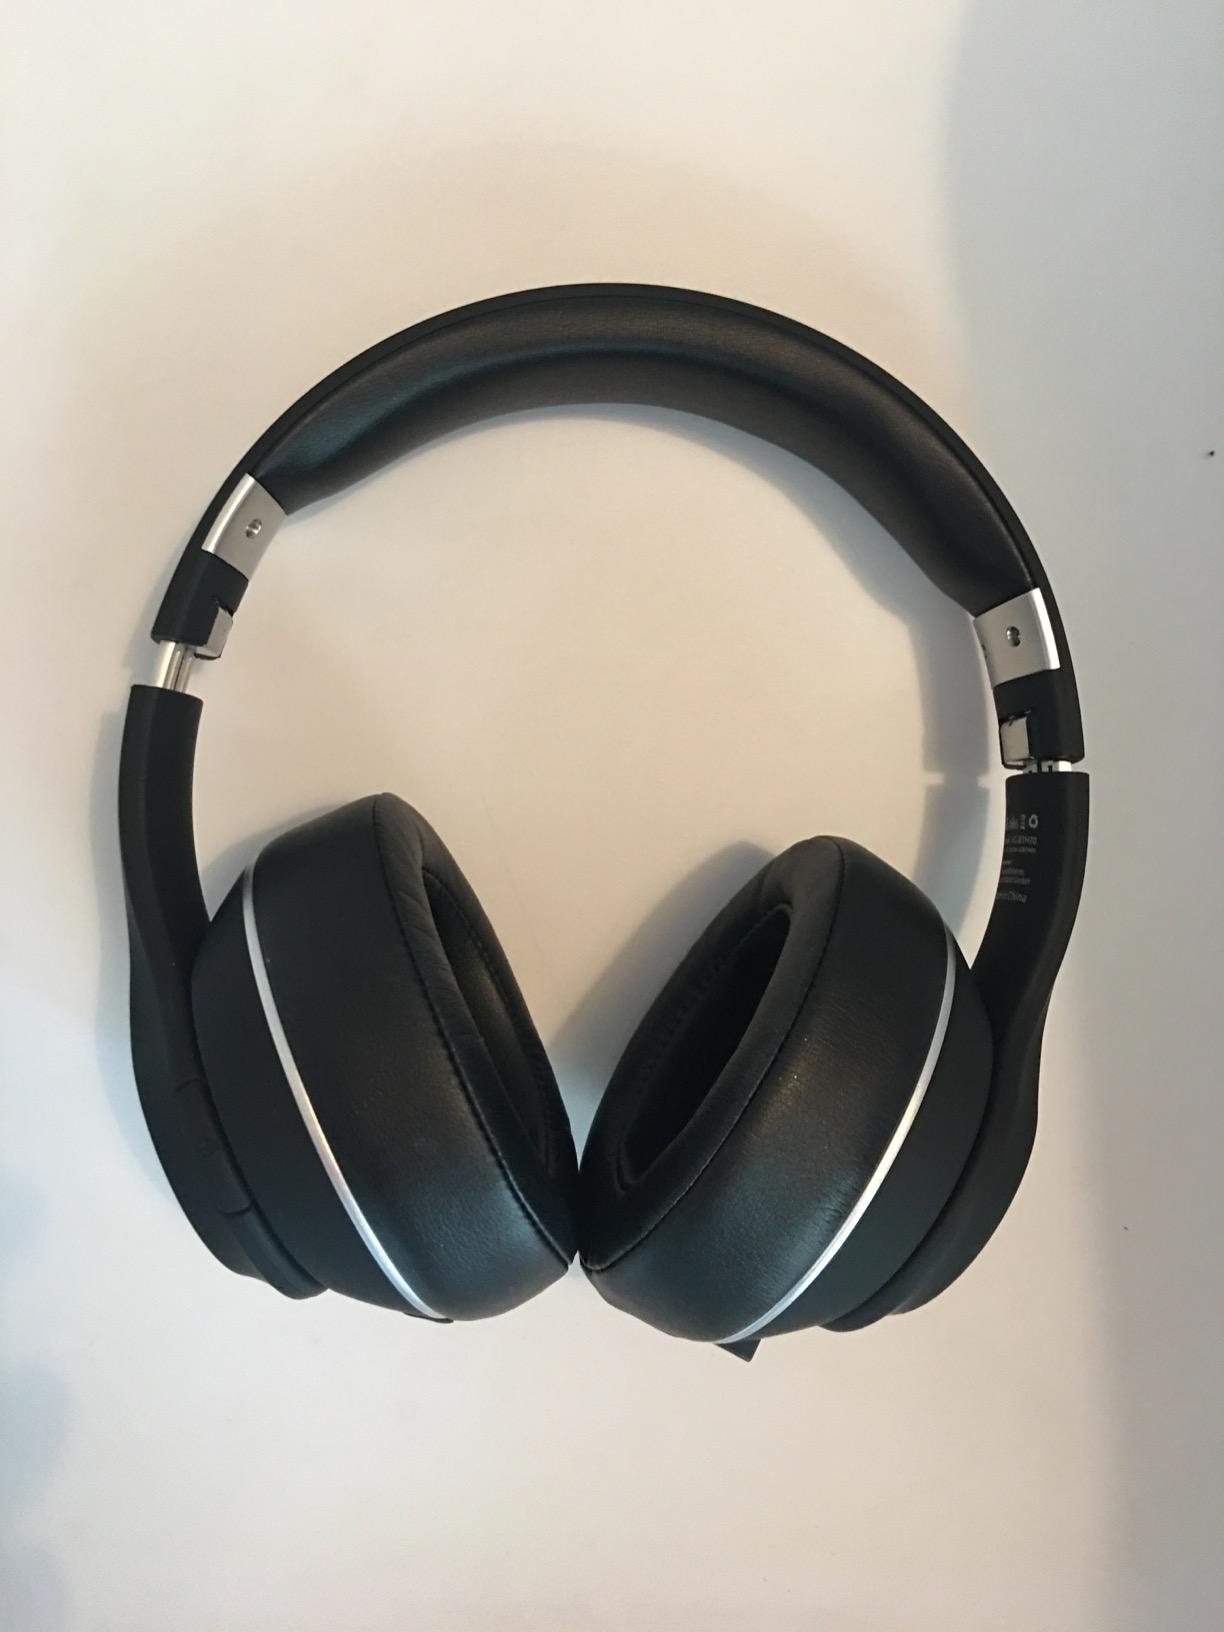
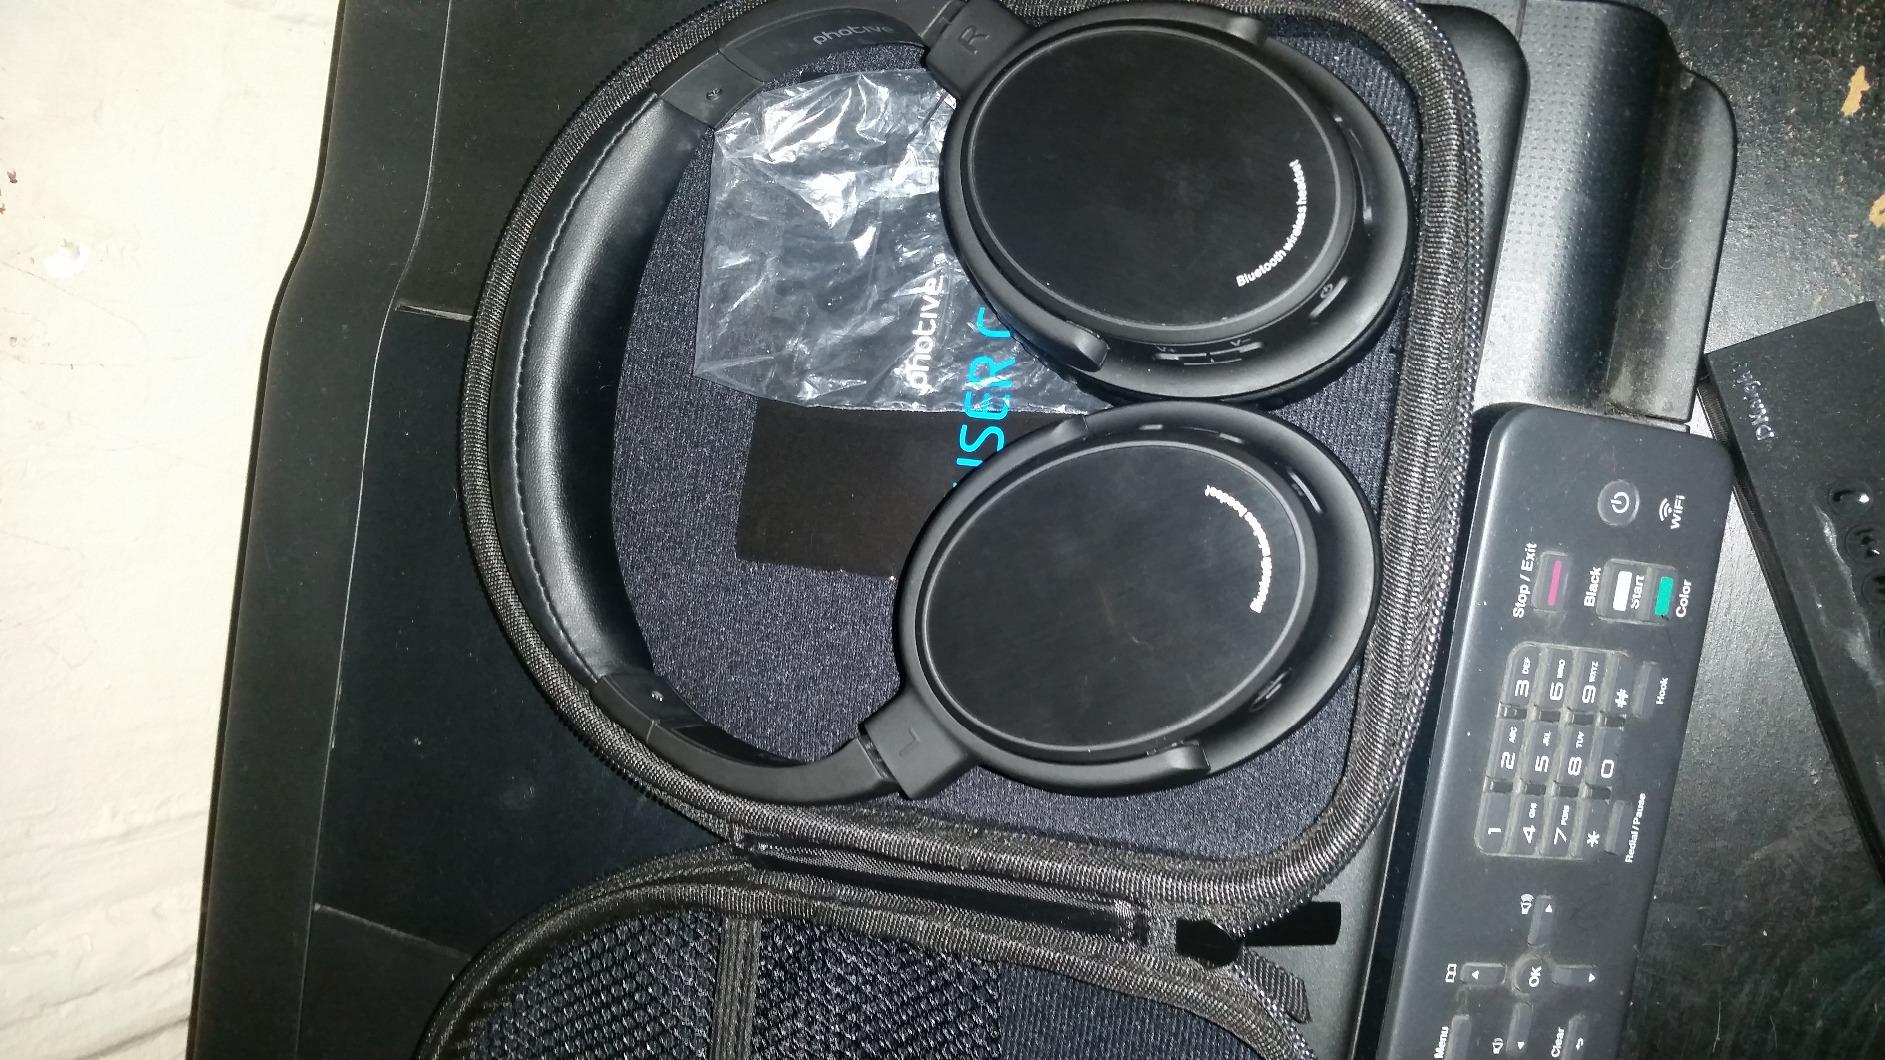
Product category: headphones
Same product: no